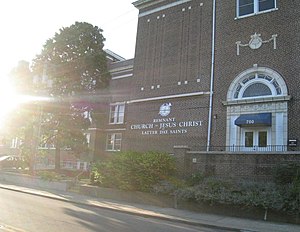
Jesu Kristi Levningskirke af Sidste Dages Hellige
Kirkens hovedkvarter
Jesu Kristi Levningskirke af Sidste Dages Hellige er en mindre mormonkirke, som skilte sig fra Kristi Samfund og blev organiseret i år 2000. Kirken ledes som den eneste af mormonkirkerne af en direkte efterkommer af Joseph Smith ved navn Frederick Niels Larsen. Kirken mener, at den er den rette arvtager af den kristi kirke, som Joseph Smith grundlagde i 1830, og at den dermed er den sande kirke på jord.